Amaterasu (Ōkami)

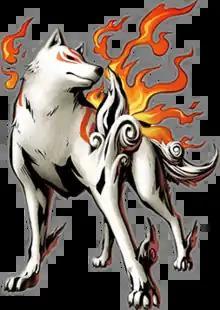
Amaterasu as she appears in ""

, also known as , is a fictional character from Capcom's video game "Ōkami". She is a white wolf based on the Japanese goddess, , in Japanese mythology. Amaterasu also appears in the "Marvel vs. Capcom" series.